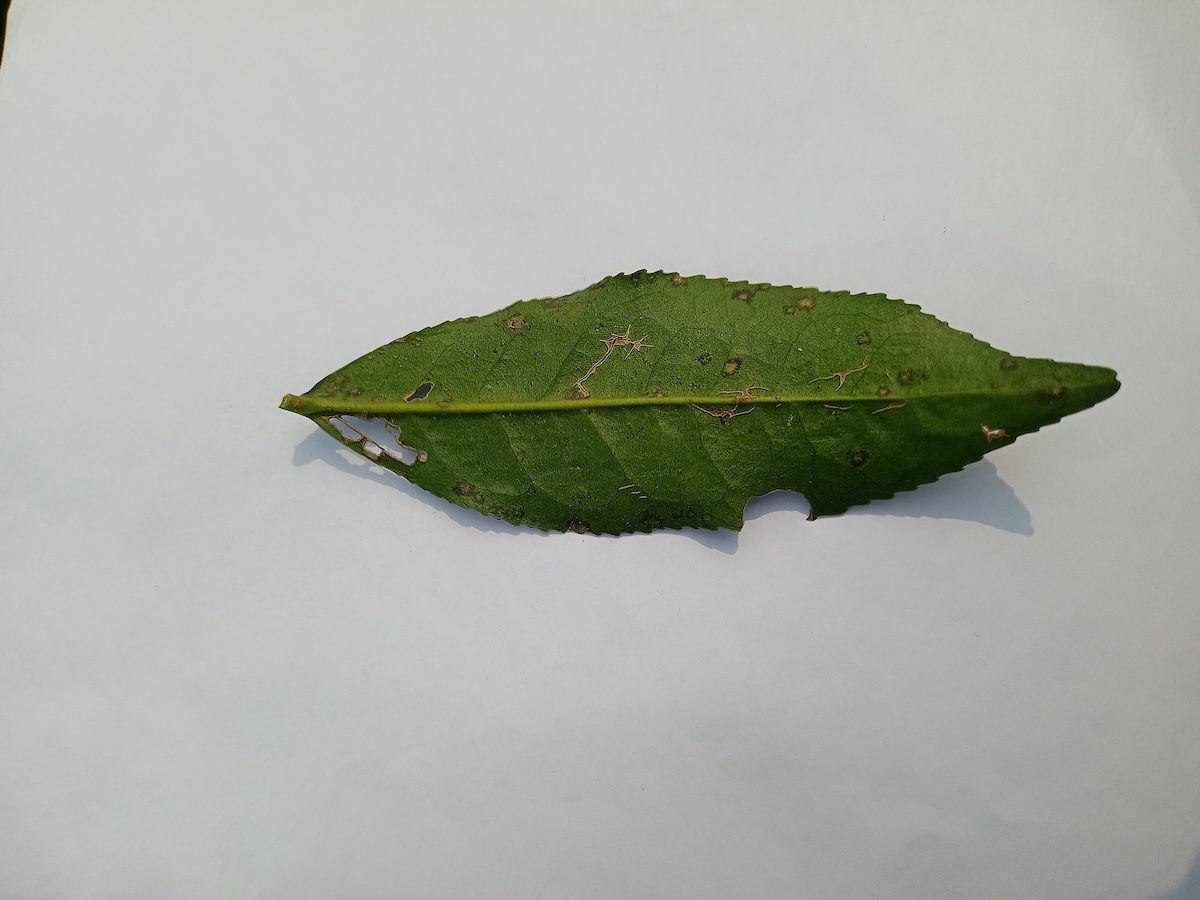
Label: Tea algal leaf spot